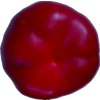
Label: red_pepper